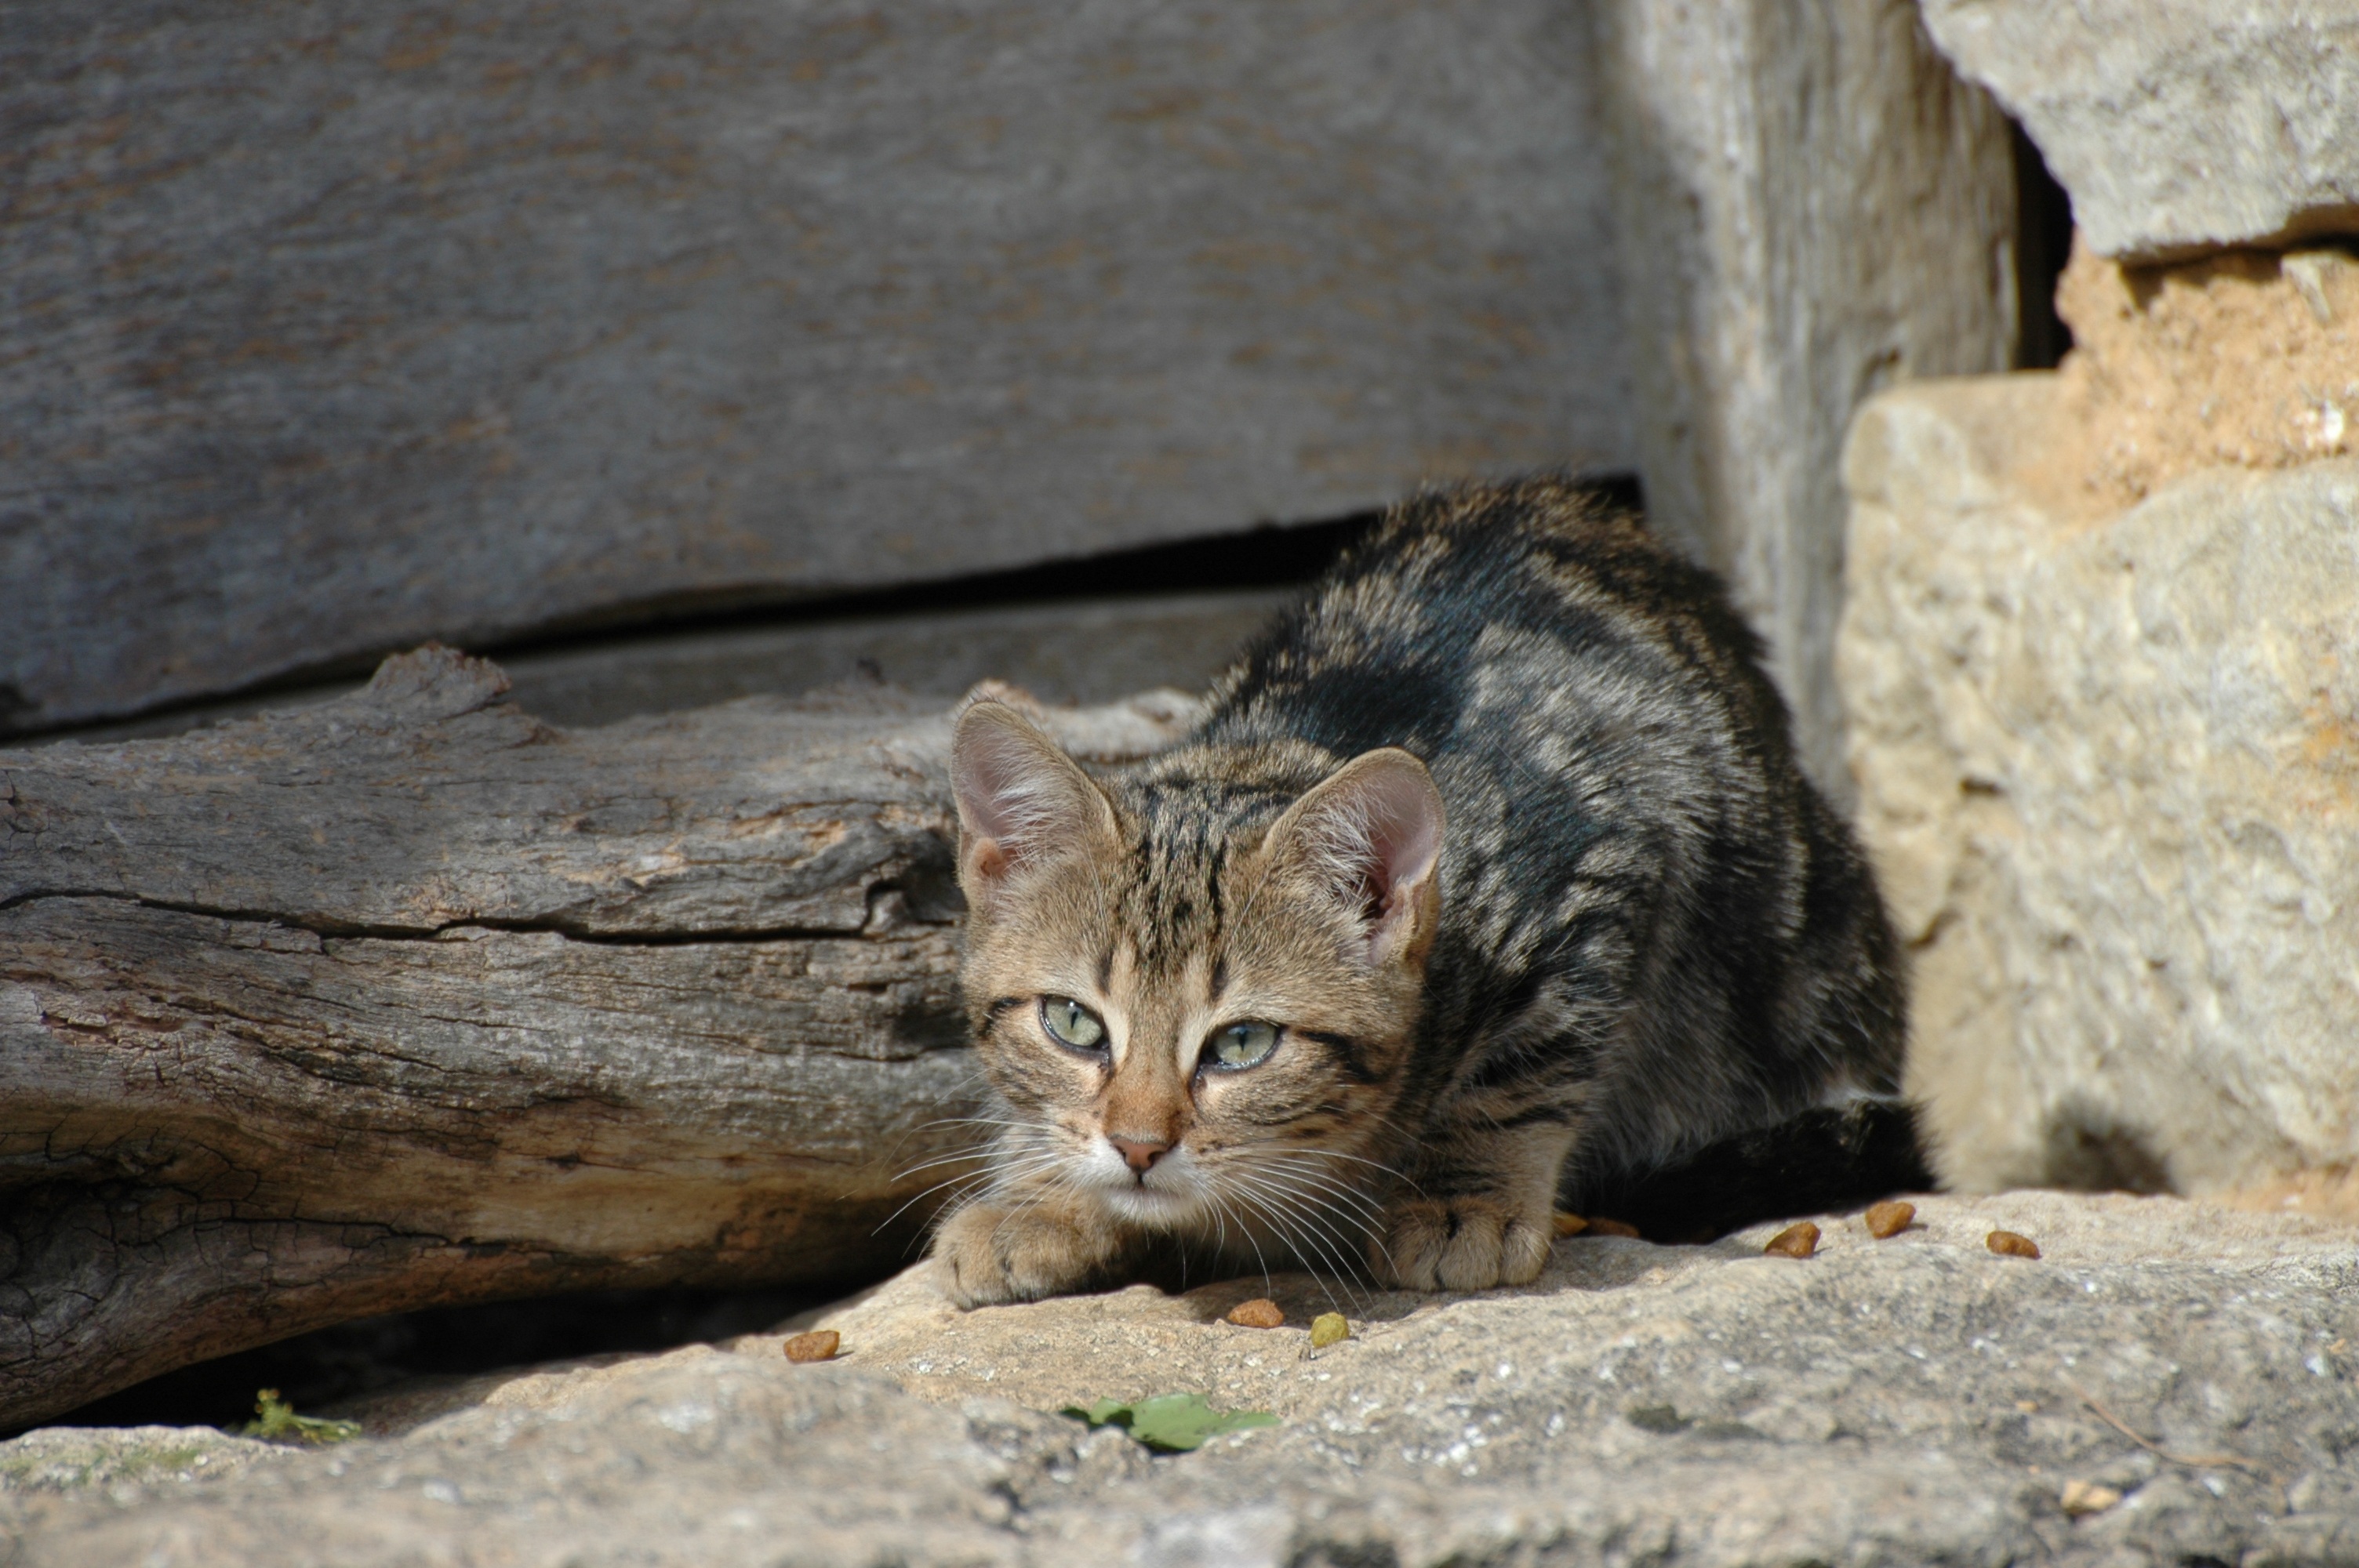
wood, farm, wildlife, cat, mammal, fauna, whiskers, vertebrate, animal world, domestic cat, wildlife photography, young cat, burgundy, bauer cat, wild cat, small to medium sized cats, cat like mammal